Beijing Exhibition Center

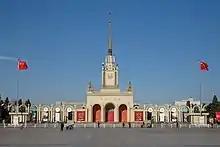
The Beijing Exhibition Center

The Beijing Exhibition Center was established in 1954 as a comprehensive exhibition venue in Beijing, China. Built in the Sino-Soviet architectural style that was popular in the 1950s, the Beijing Exhibition Center contains three large exhibition halls as well as museums.